Albert Ellis

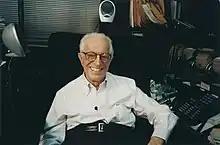

Albert Ellis (September 27, 1913 – July 24, 2007) was an American psychologist and psychotherapist who founded rational emotive behavior therapy (REBT). He held MA and PhD degrees in clinical psychology from Columbia University, and was certified by the American Board of Professional Psychology (ABPP). He also founded, and was the President of, the New York City-based Albert Ellis Institute. He is generally considered to be one of the originators of the cognitive revolutionary paradigm shift in psychotherapy and an early proponent and developer of cognitive-behavioral therapies.